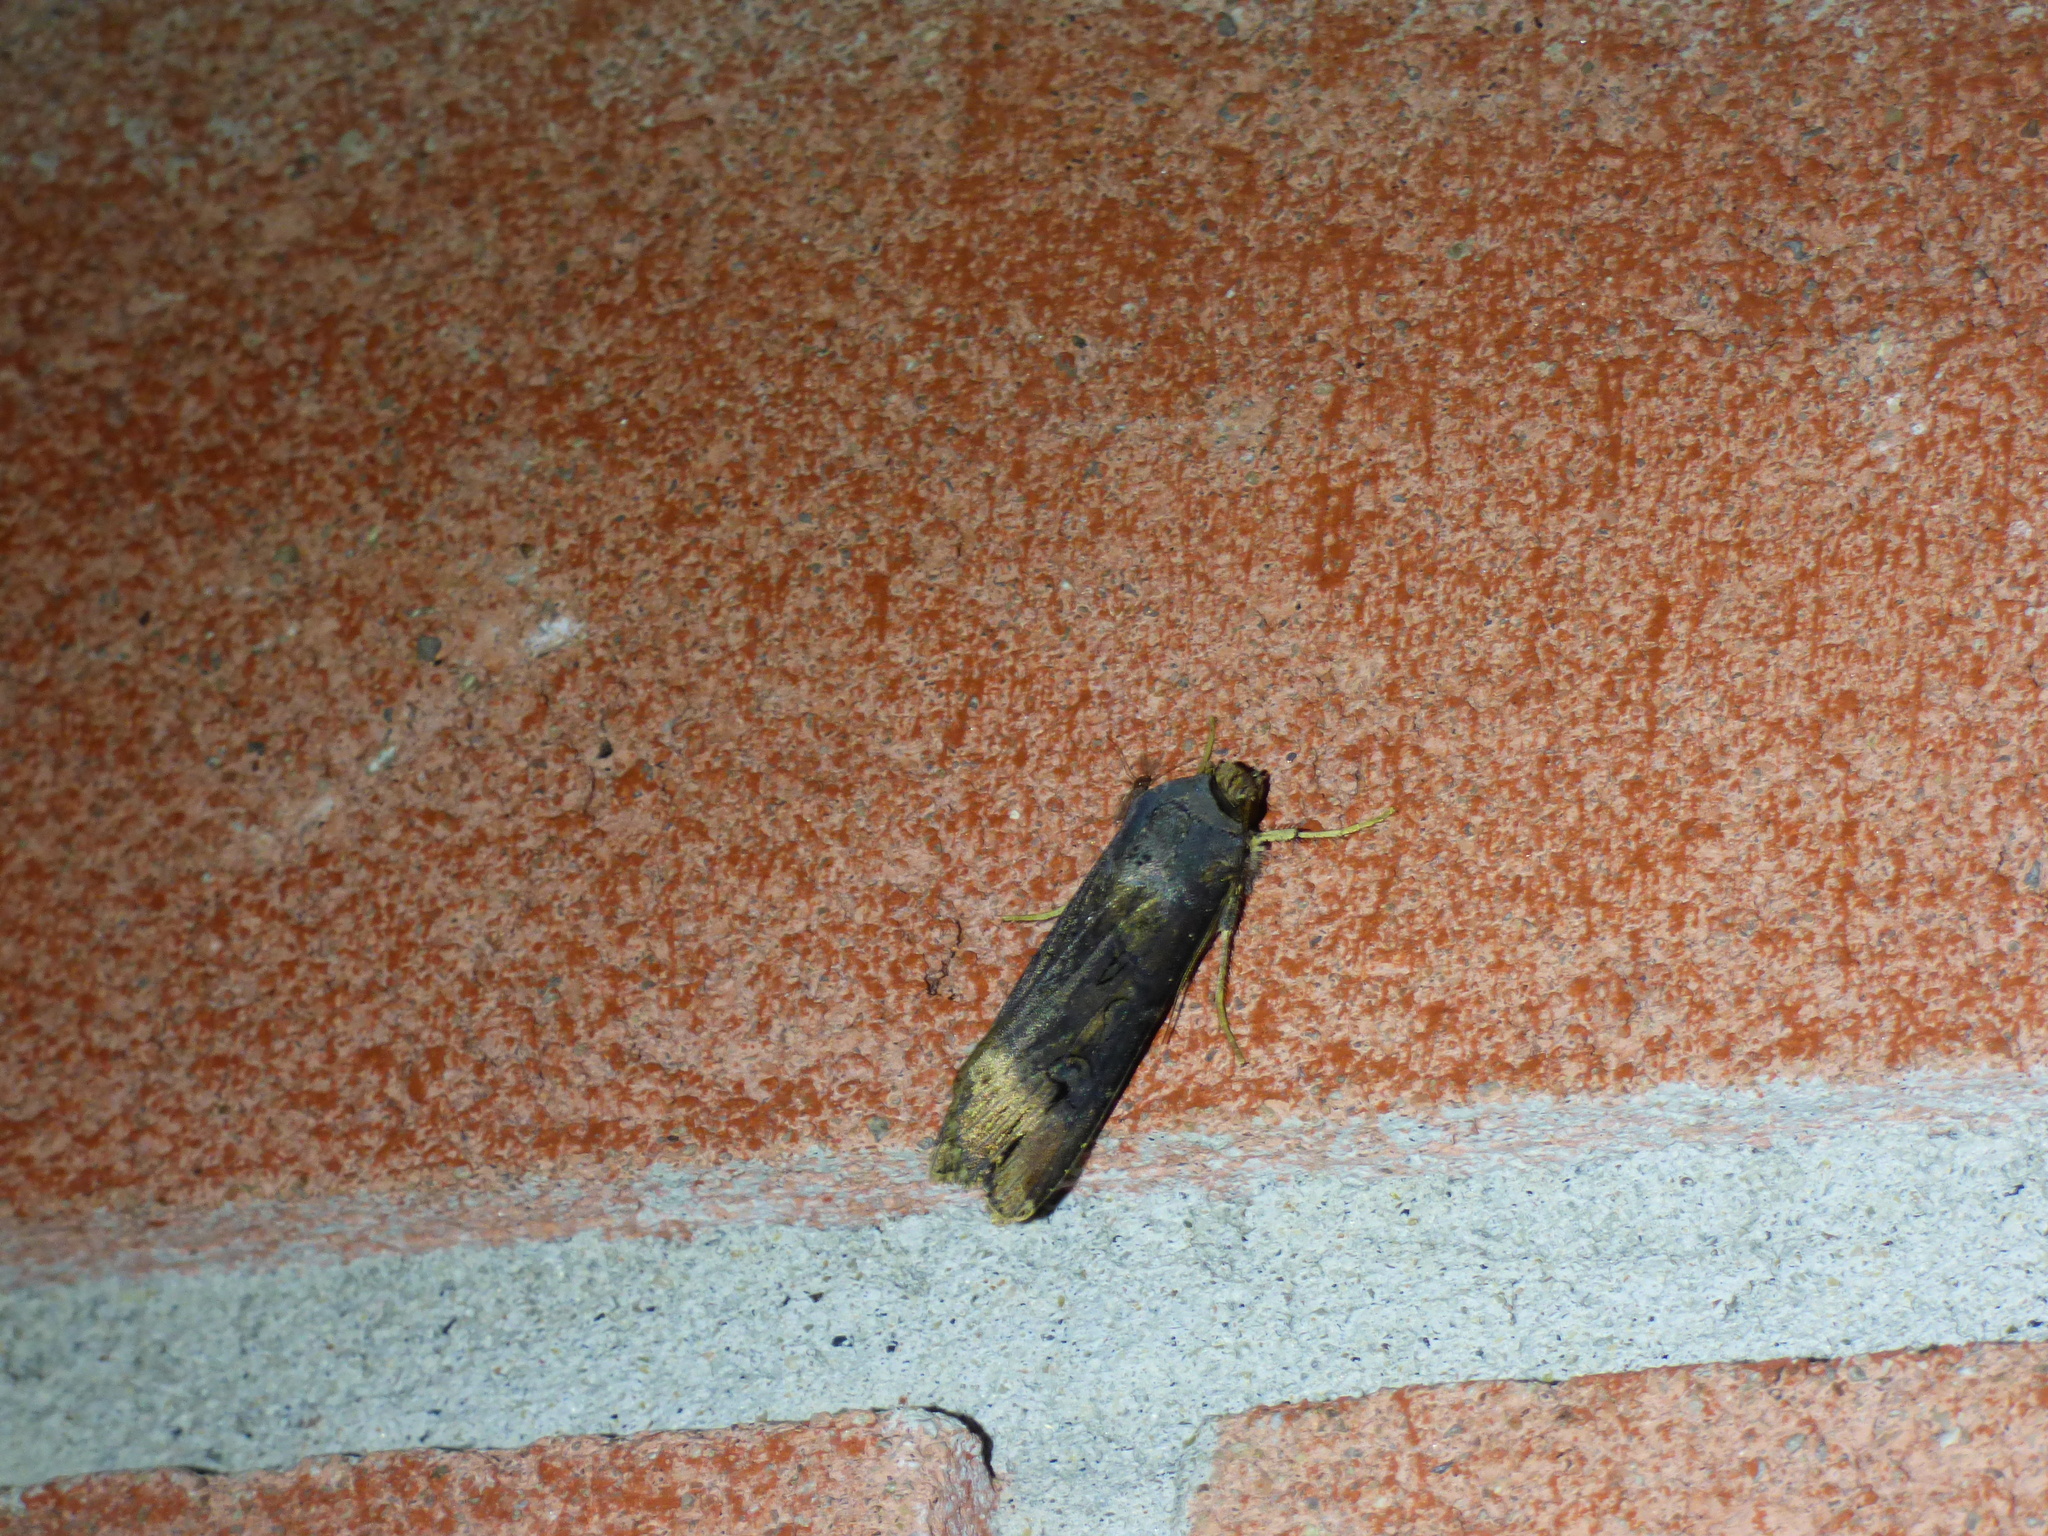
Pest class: cutworms